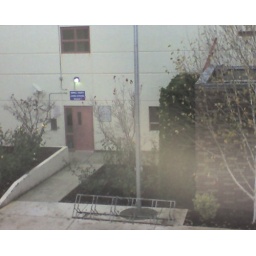
The blue sign over the door says that's the entrance to juvi.